Bouvignes-sur-Meuse

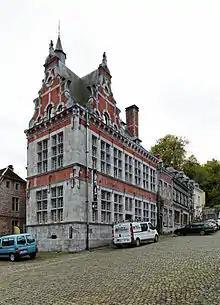
The Spanish House at Bouvignes

In medieval times there was a lot of conflict between Bouvignes and neighbouring town of Dinant, on the opposite bank of the river, and at this point Bouvignes was a fortified town. This hostility was due to the townspeople of Bouvignes being linked to the Church of Namur and those of Dinant being linked to the Church of Liege.